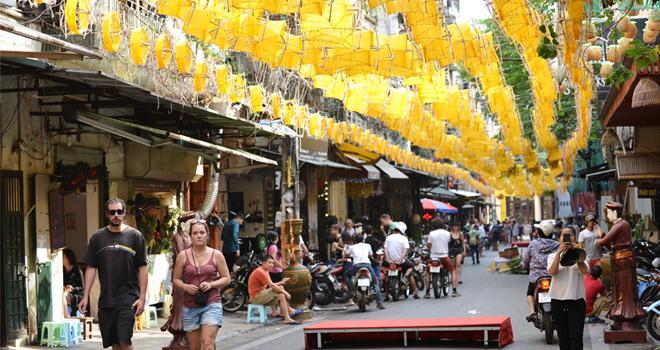
có nhiều người đang xuất hiện ở trên đường